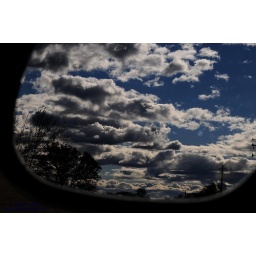
took it while waiting for my son's bus. just the sky in my truck's side mirror